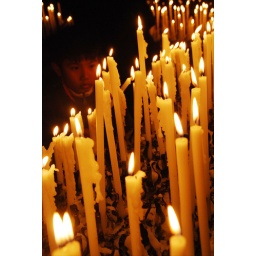
A little boy litting a candle in the cathedral of Milan, Italy.